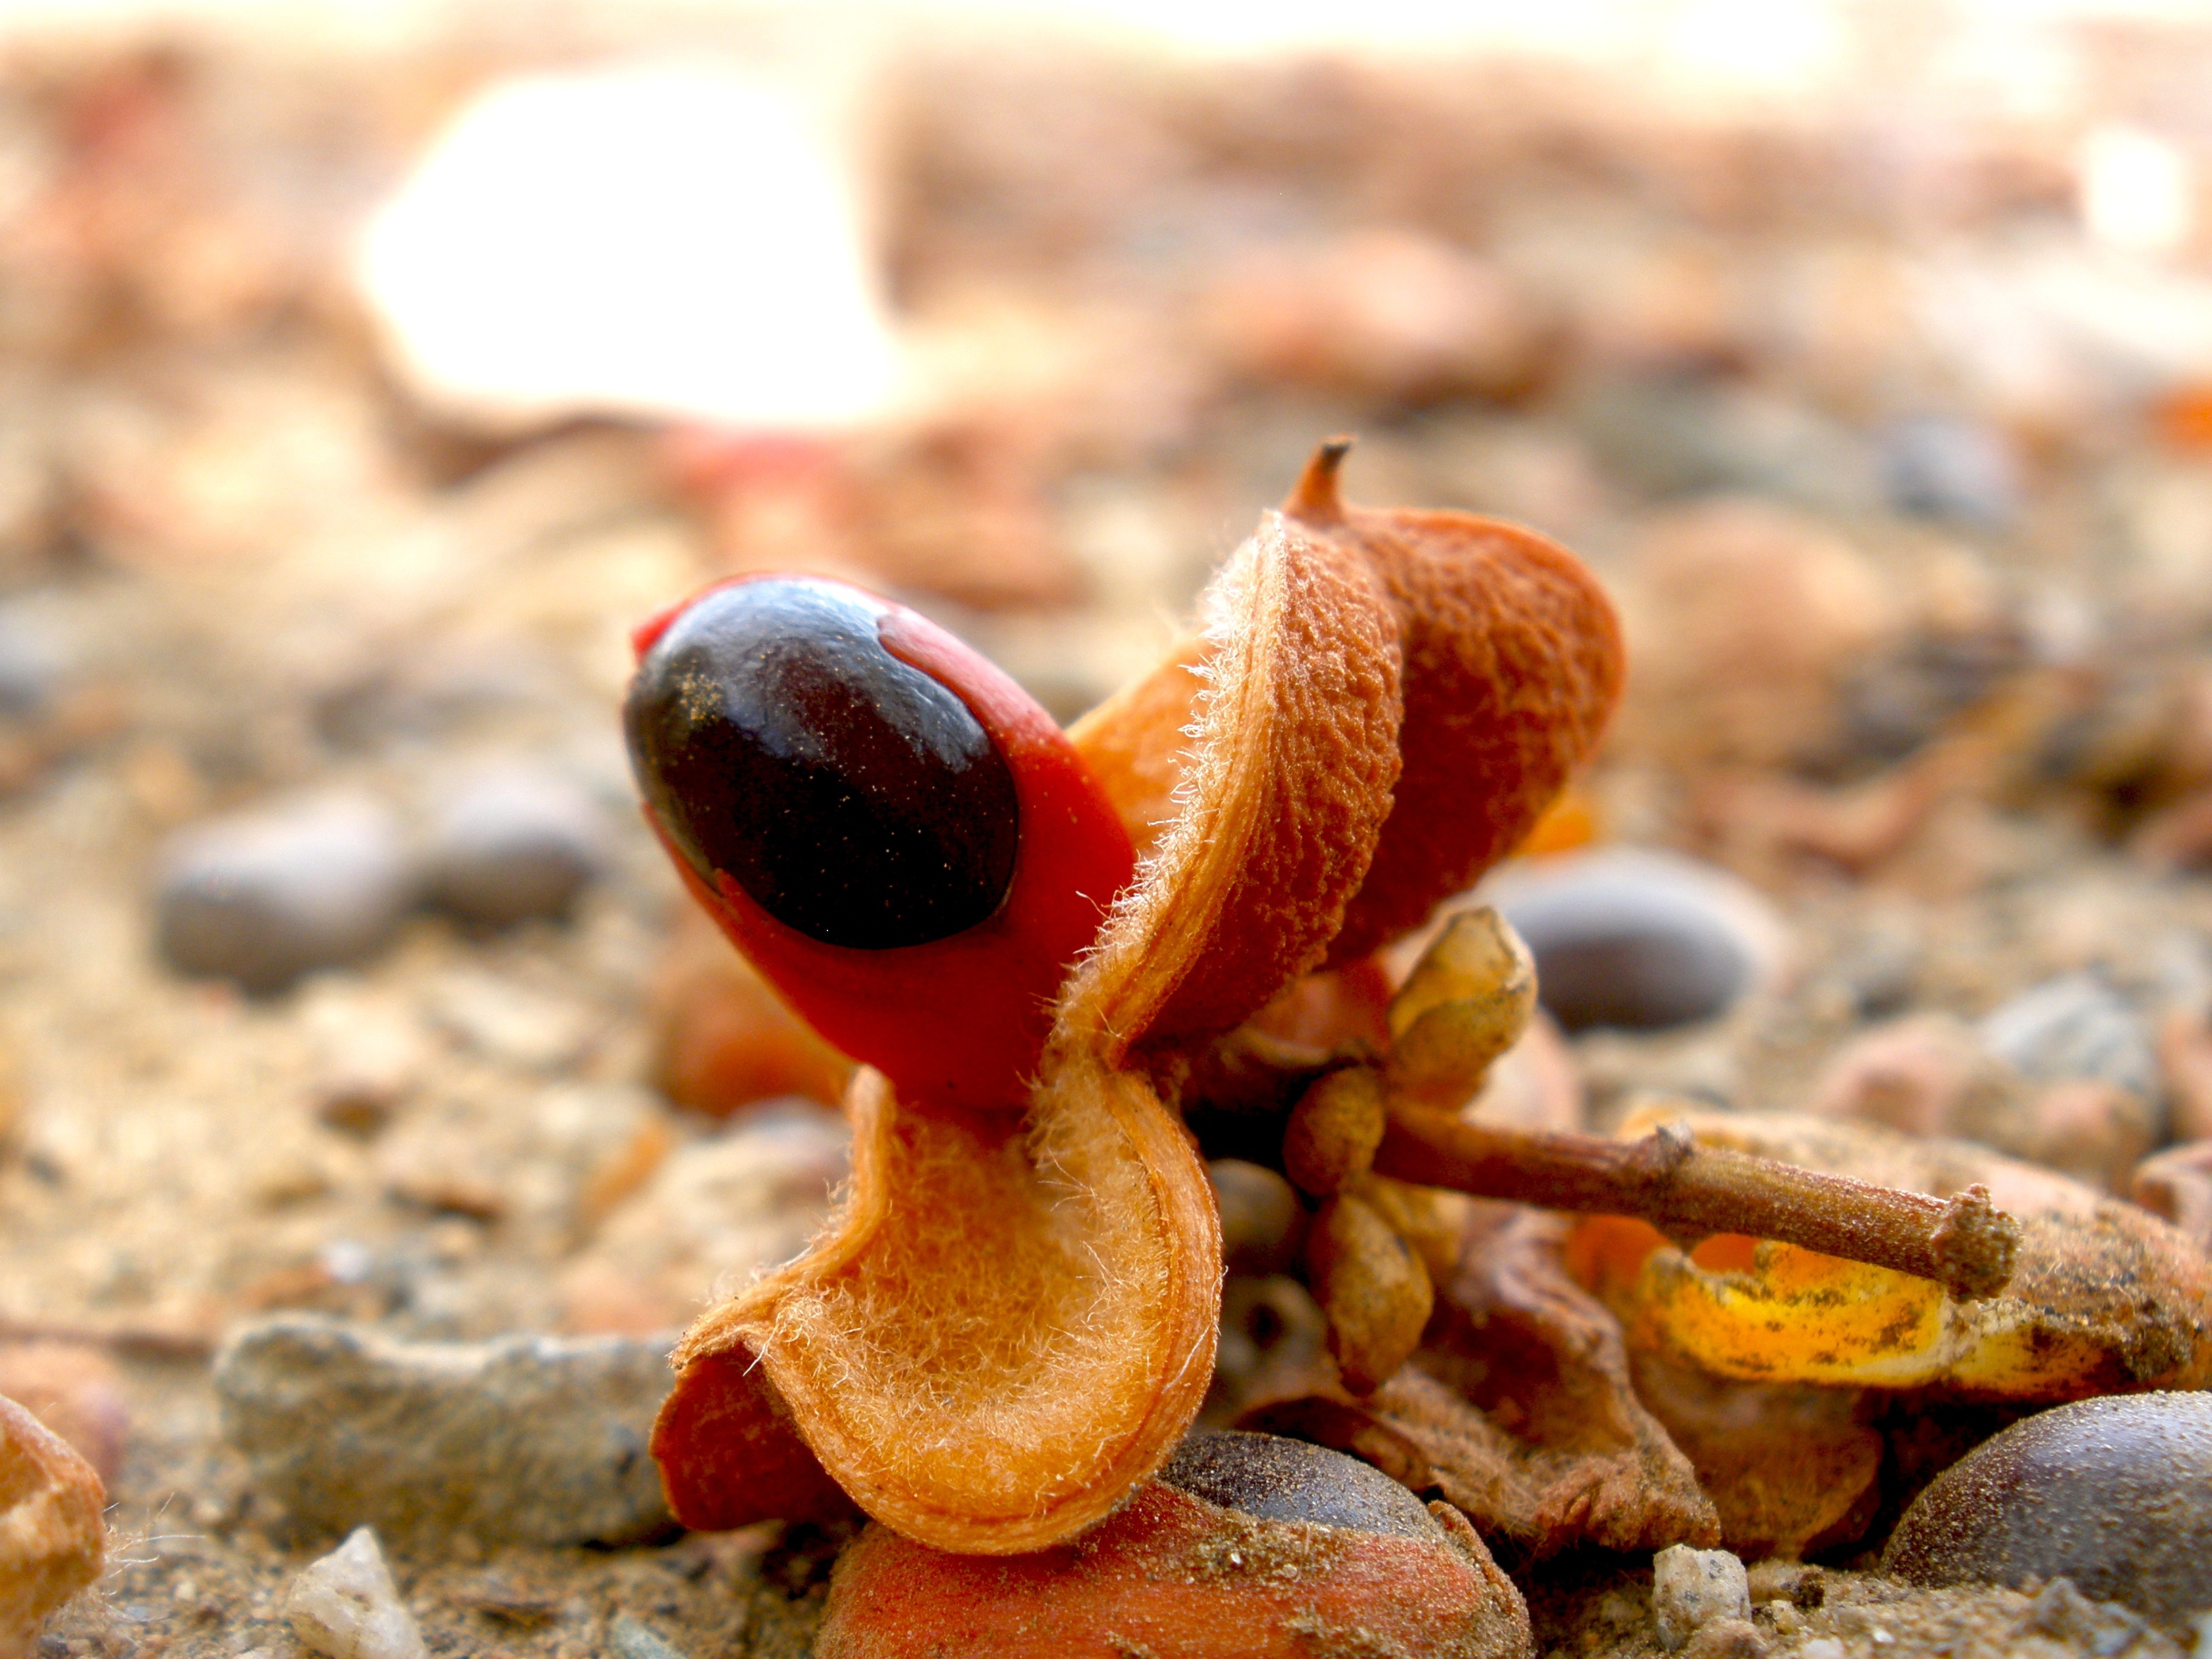
nature, plant, leaf, fall, seed, flower, produce, macro, autumn, brown, flora, close up, seedpod, macro photography